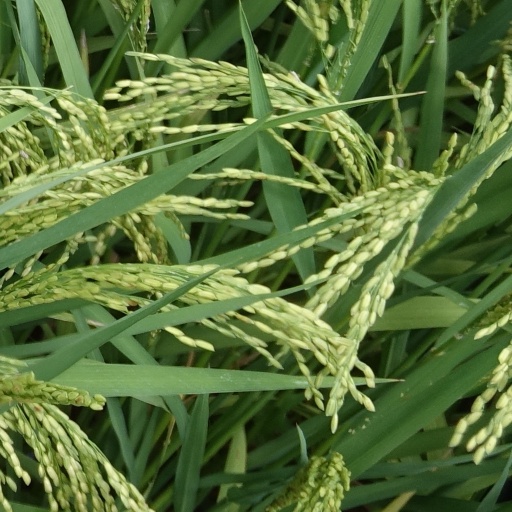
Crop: rice